Marcelo Del Debbio

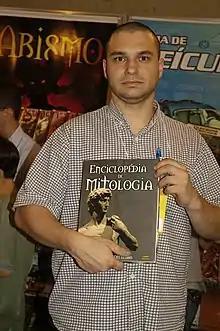
Brazilian writer Marcelo Del Debbio

Marcelo Del Debbio (born September 9, 1974) is a Brazilian architect (graduated from FAU-USP) and writer, with specialization in semiotics, history of art and world religions, best known from his several works in role-playing games, comparative mythology, comparative religion, esoteric and masonic texts.